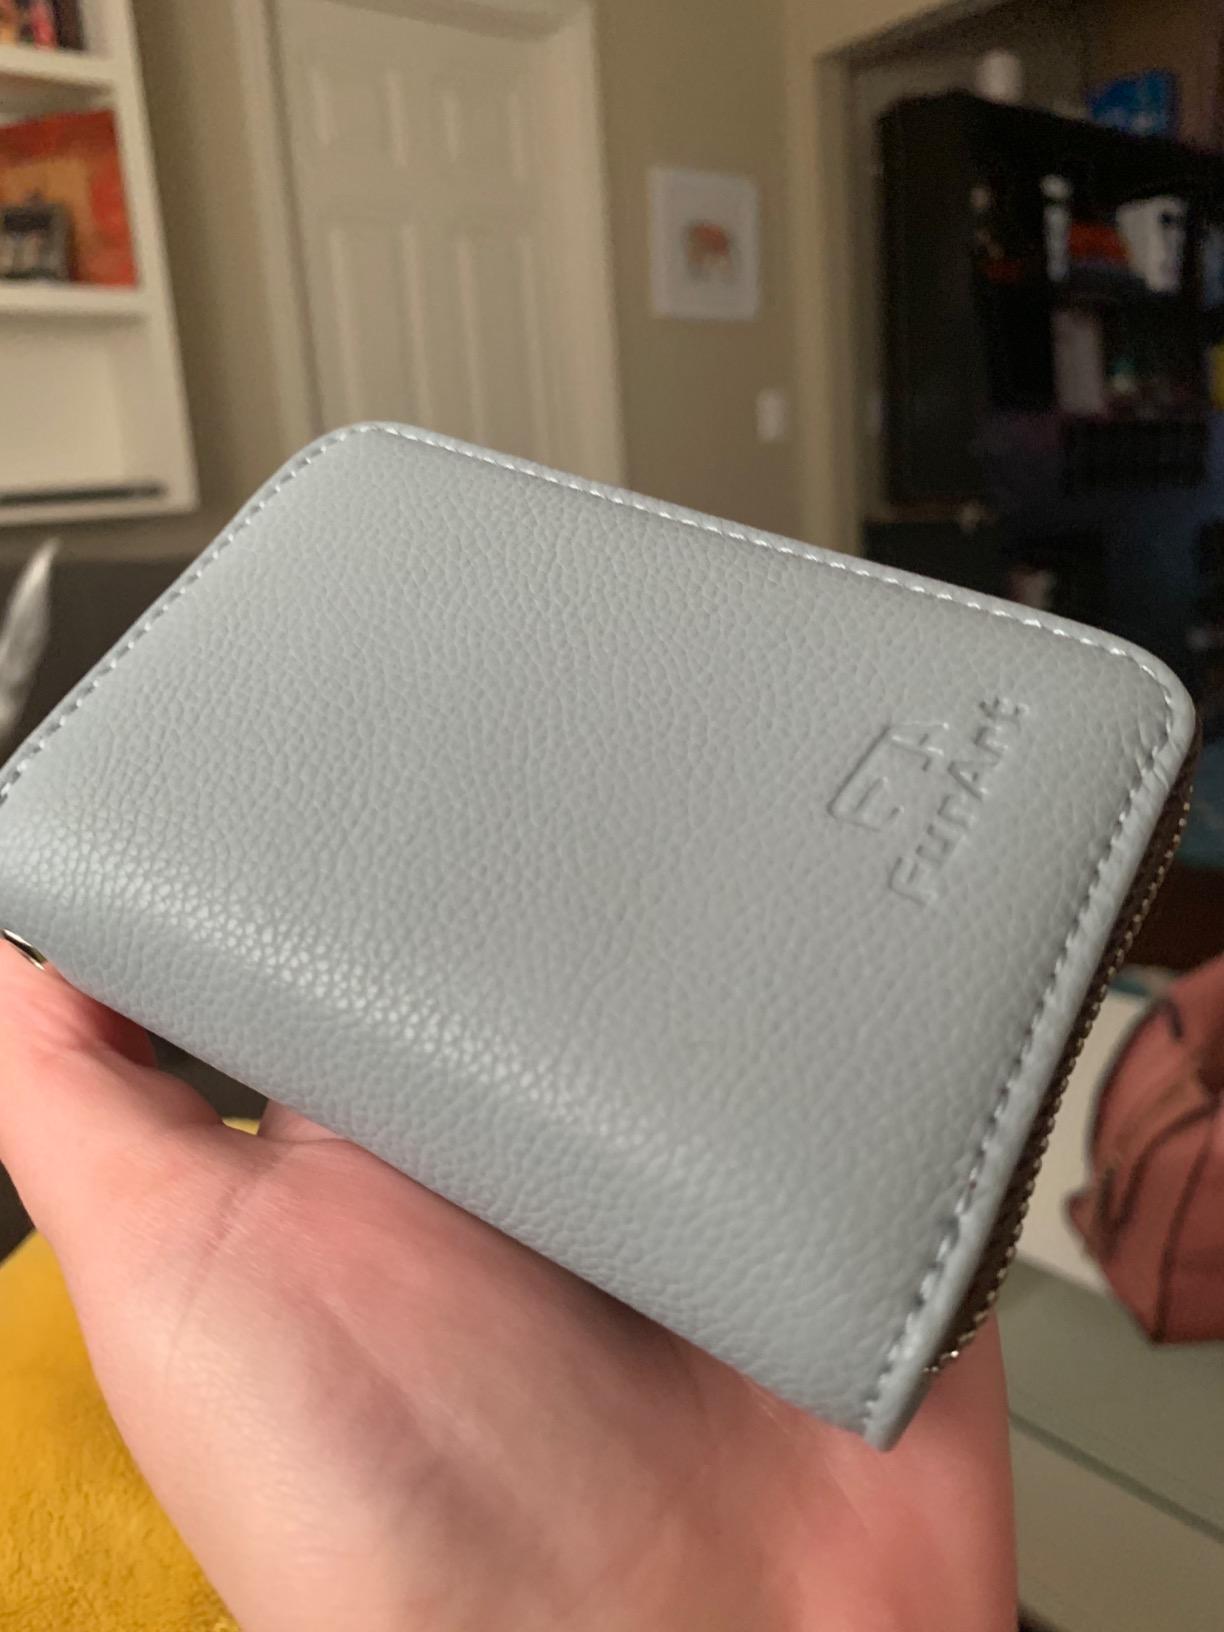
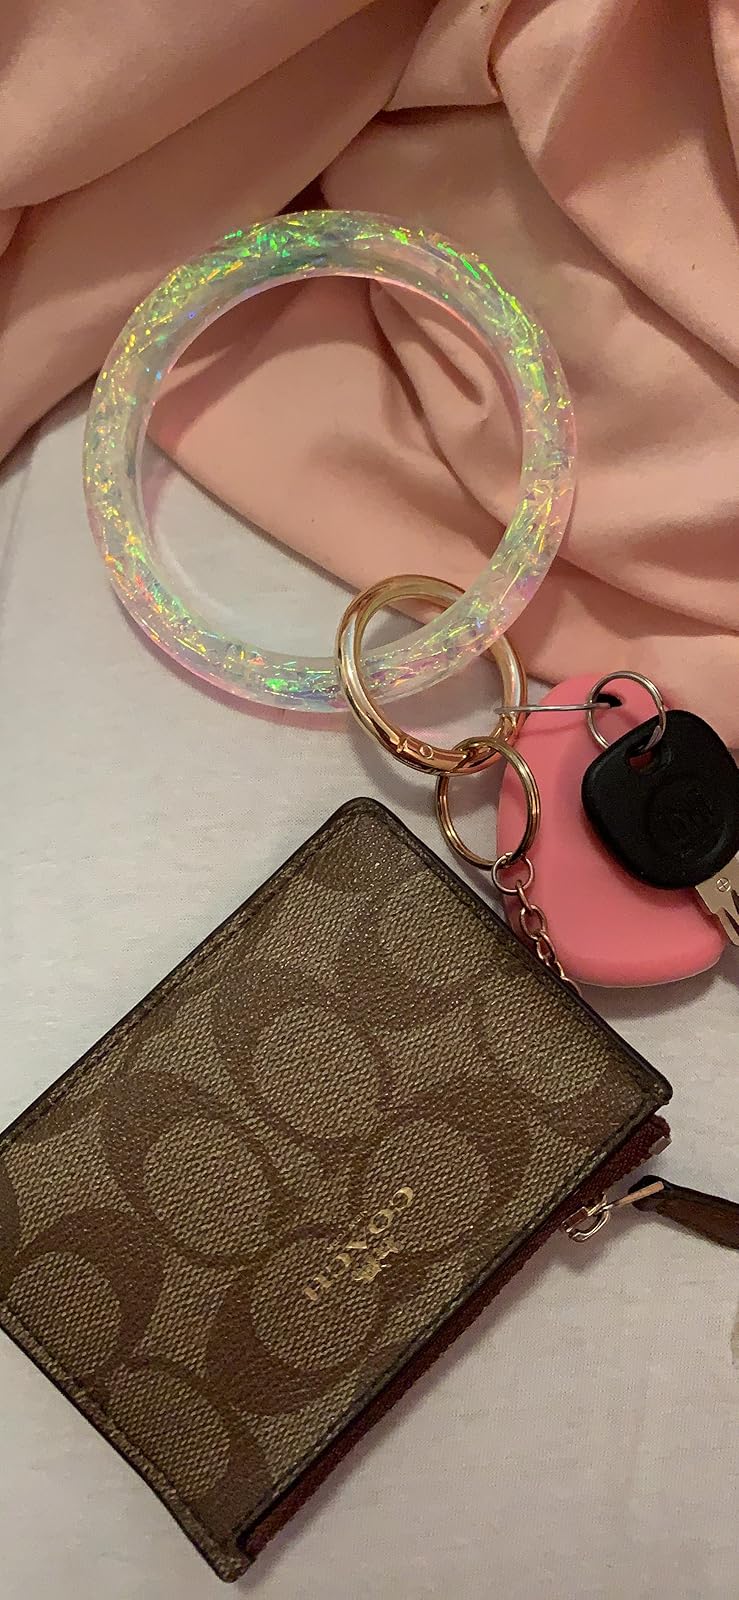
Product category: accessories_keychain
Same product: no